Richard Berry Jr. House (Columbus, Ohio)

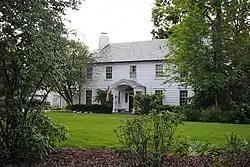

The Richard Berry Jr. House is a historic house in the Clintonville neighborhood of Columbus, Ohio, United States. The house was listed on the National Register of Historic Places in 2005 and the Columbus Register of Historic Properties in 2006. The house is also a part of the East North Broadway Historic District, listed on the National Register in 2010. It is a well-preserved example of early 20th century Colonial Revival houses. It was built in 1926 and designed by Columbus architect Ray Sims.